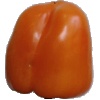
Label: orange_pepper